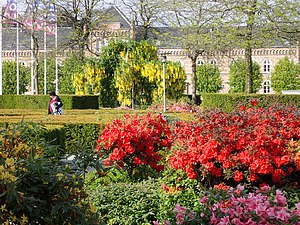
Musikhusparken / Galleri
Musikhusparken i fuldt flor tidlig juni måned.
Musikhusparken eller Musikhushaven er en offentlig park i Aarhus, Danmark. Den ligger ved siden af Musikhuset Aarhus i Indre By i Midtbyen, langs Frederiks Allé mod øst og Thomas Jensen's Allé mod syd og Vester Allé mod nord, bag de tilbageværende bygning fra den tidligere Vester Allés Kaserne kaldet Ridehuset. Parken er navngivet efter Muskhuset som ligger prominent i den vestlige ende af parken. Den danner et midtpunkt mellem nogle af de mest kendte bygninger i byen i form af ARoS Aarhus Kunstmuseum, Vester Allés Kaserne, Musikhuset og Aarhus Rådhus, der kan ses bag Rådhusparken på den anden siden af Frederiks Allé. Parken blev tegnet af arkitekt Sven Hansen og blev anlagt i 1980'erne.